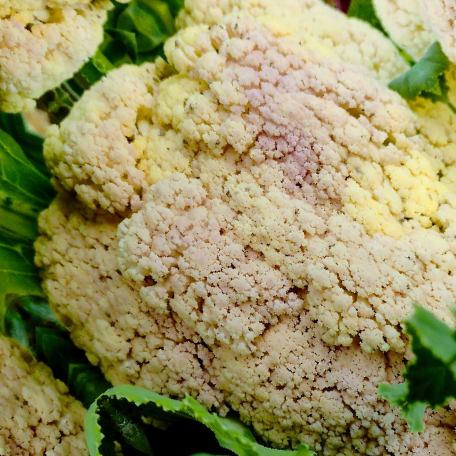
Label: Bacterial spot rot